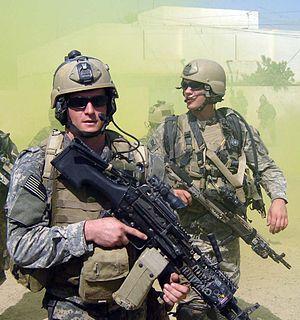
Michael Anthony Monsoor, né le 5 avril 1981 à Long Beach et mort au combat le 29 septembre 2006 à Ramadi, est un militaire américain.